Giardino Montano Linasia

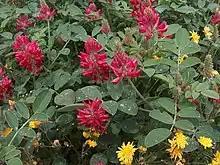
Giardino Montano Linasia

The garden contains roughly 60 species of endemic plants, as well as some 20 species of nonnative introductions.